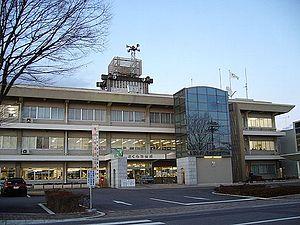
Mairie de Sakura, préfecture de Tochigi, Japon. 日本語: さくら市役所